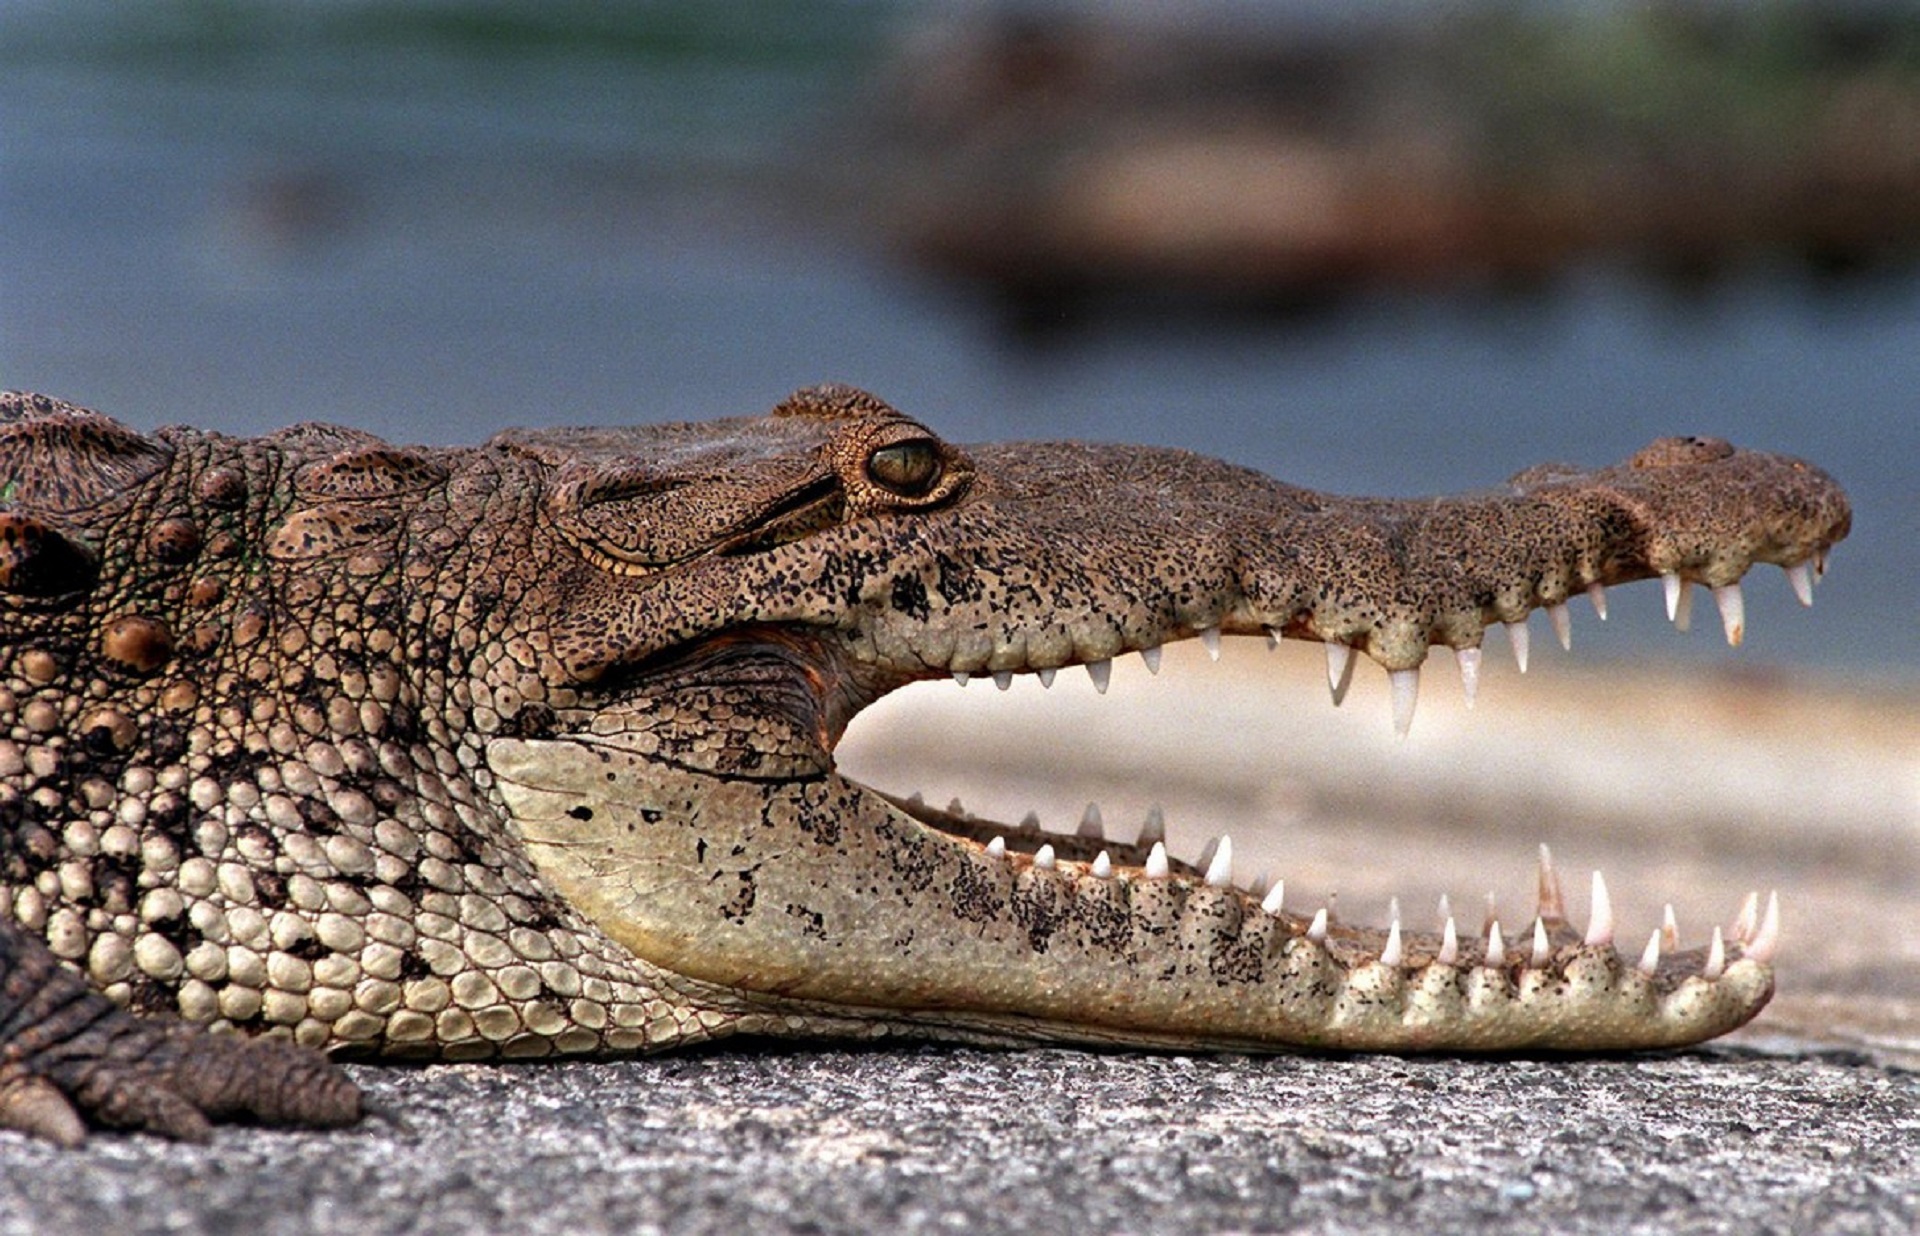
nature, profile, wildlife, portrait, predator, reptile, fauna, mouth, crocodile, close up, alligator, head, vertebrate, teeth, crocodilia, american alligator, gharial, sidewinder, nile crocodile